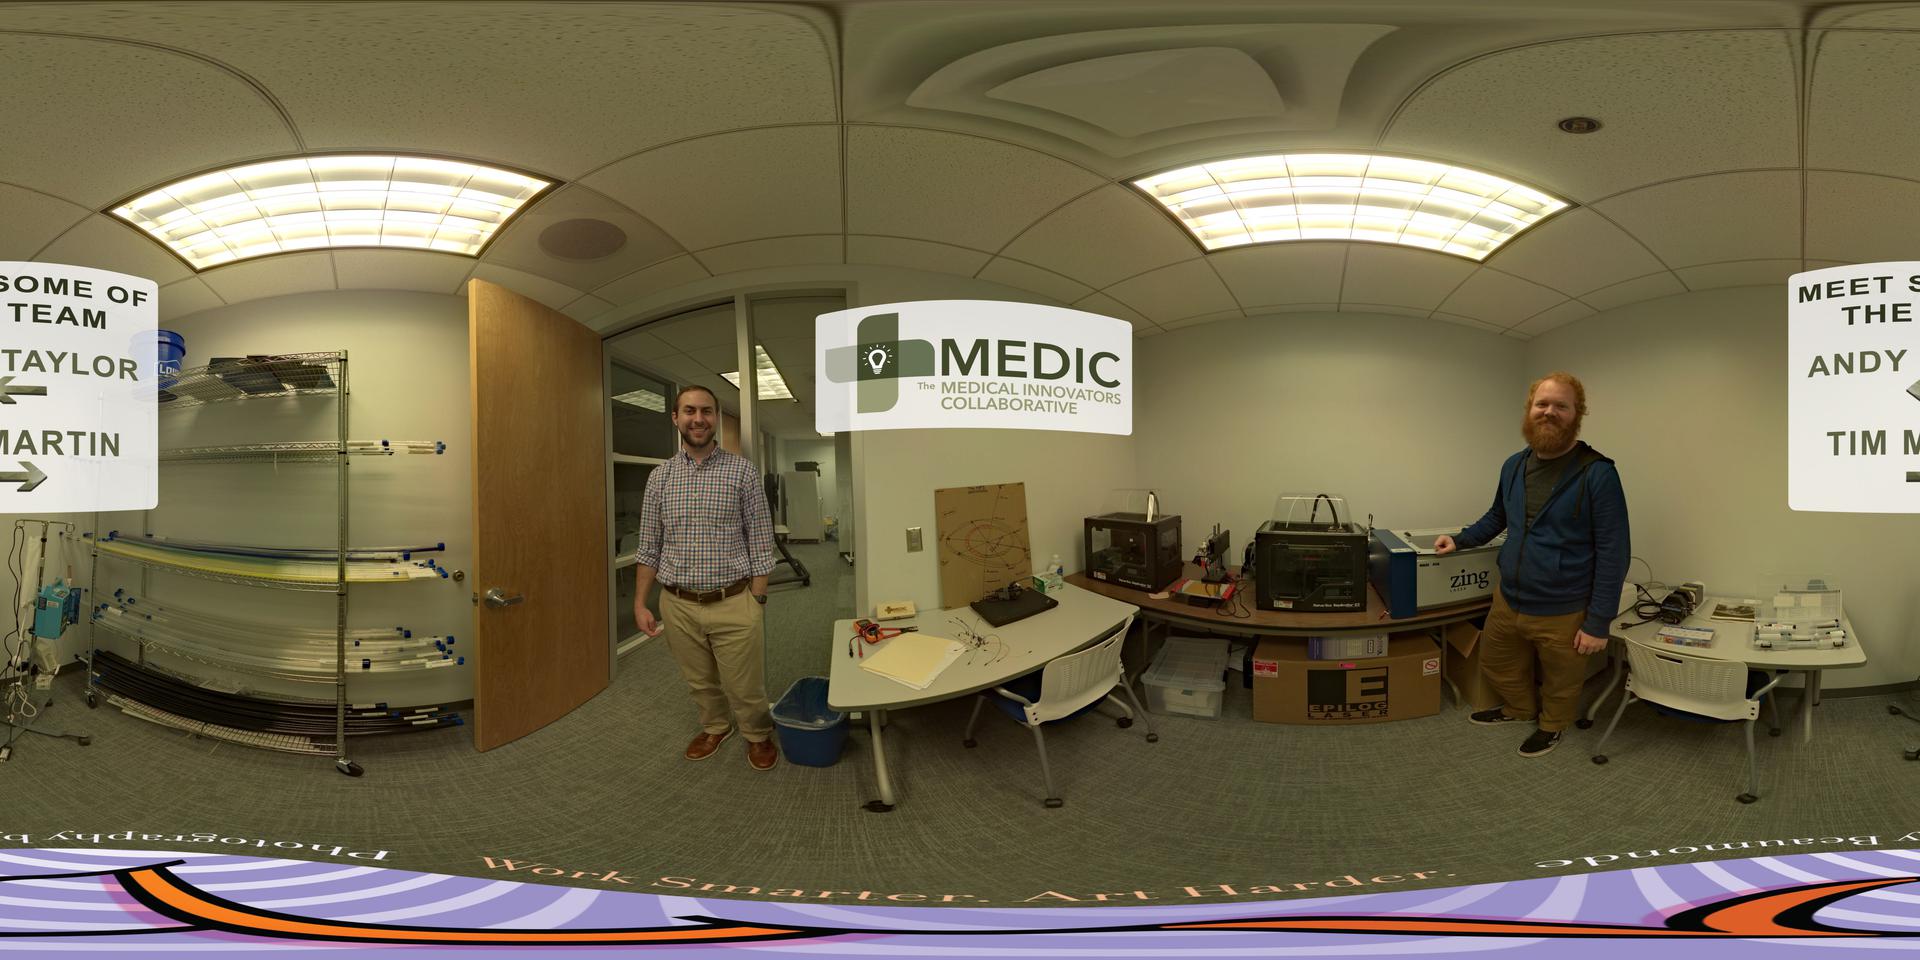
Referred object: the small blue trash can by the table leg

Referred object: turn right to the table with the 3D printers

Referred object: the man opposite the table with 3D printers